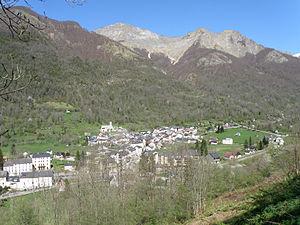
Aulus-Les-Bains (Ariège) vue depuis la route vers Guzet-Neige